Craig Nelthorpe

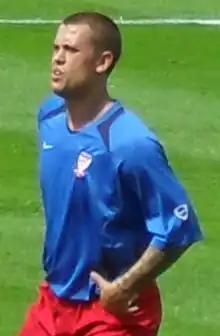
Nelthorpe training with York City in 2009

Craig Robert Nelthorpe (born 10 June 1987) is an English semi-professional footballer who plays as a left back or left winger for club Belper Town. He has played in the Football League for Doncaster Rovers and Darlington.